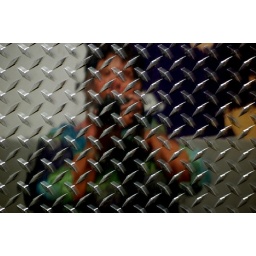
8808. My reflection in the metal bathroom stall door at Freebird's Burritos